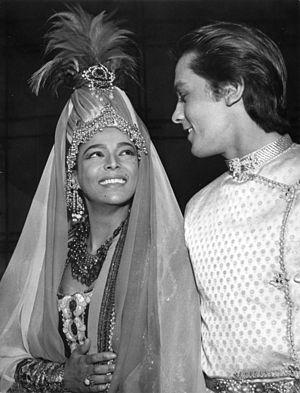
La Fabuleuse Aventure de Marco Polo est un film afghano-égypto-franco-italo-yougoslave coréalisé par Denys de La Patellière et Noël Howard, sorti en 1965.